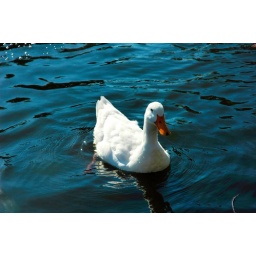
White duck swimming in the lake while I was taking pictures on a birthday party.